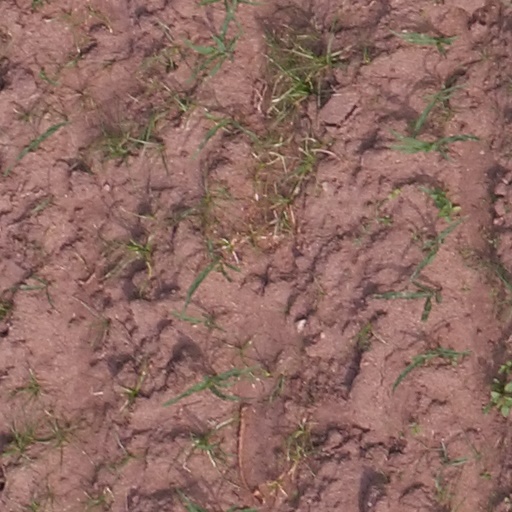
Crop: maize; corn